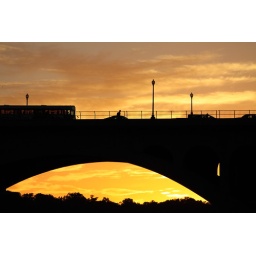
A bridge in the sky